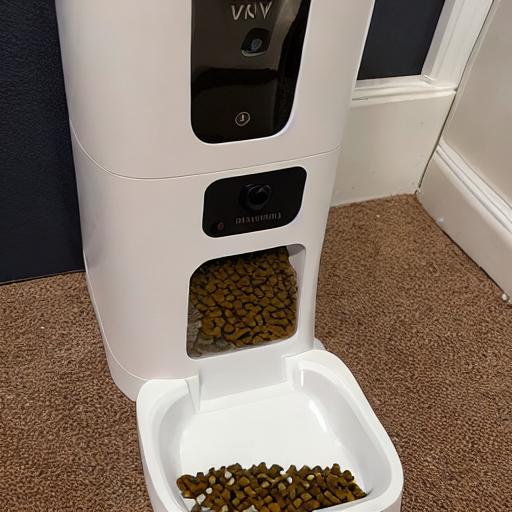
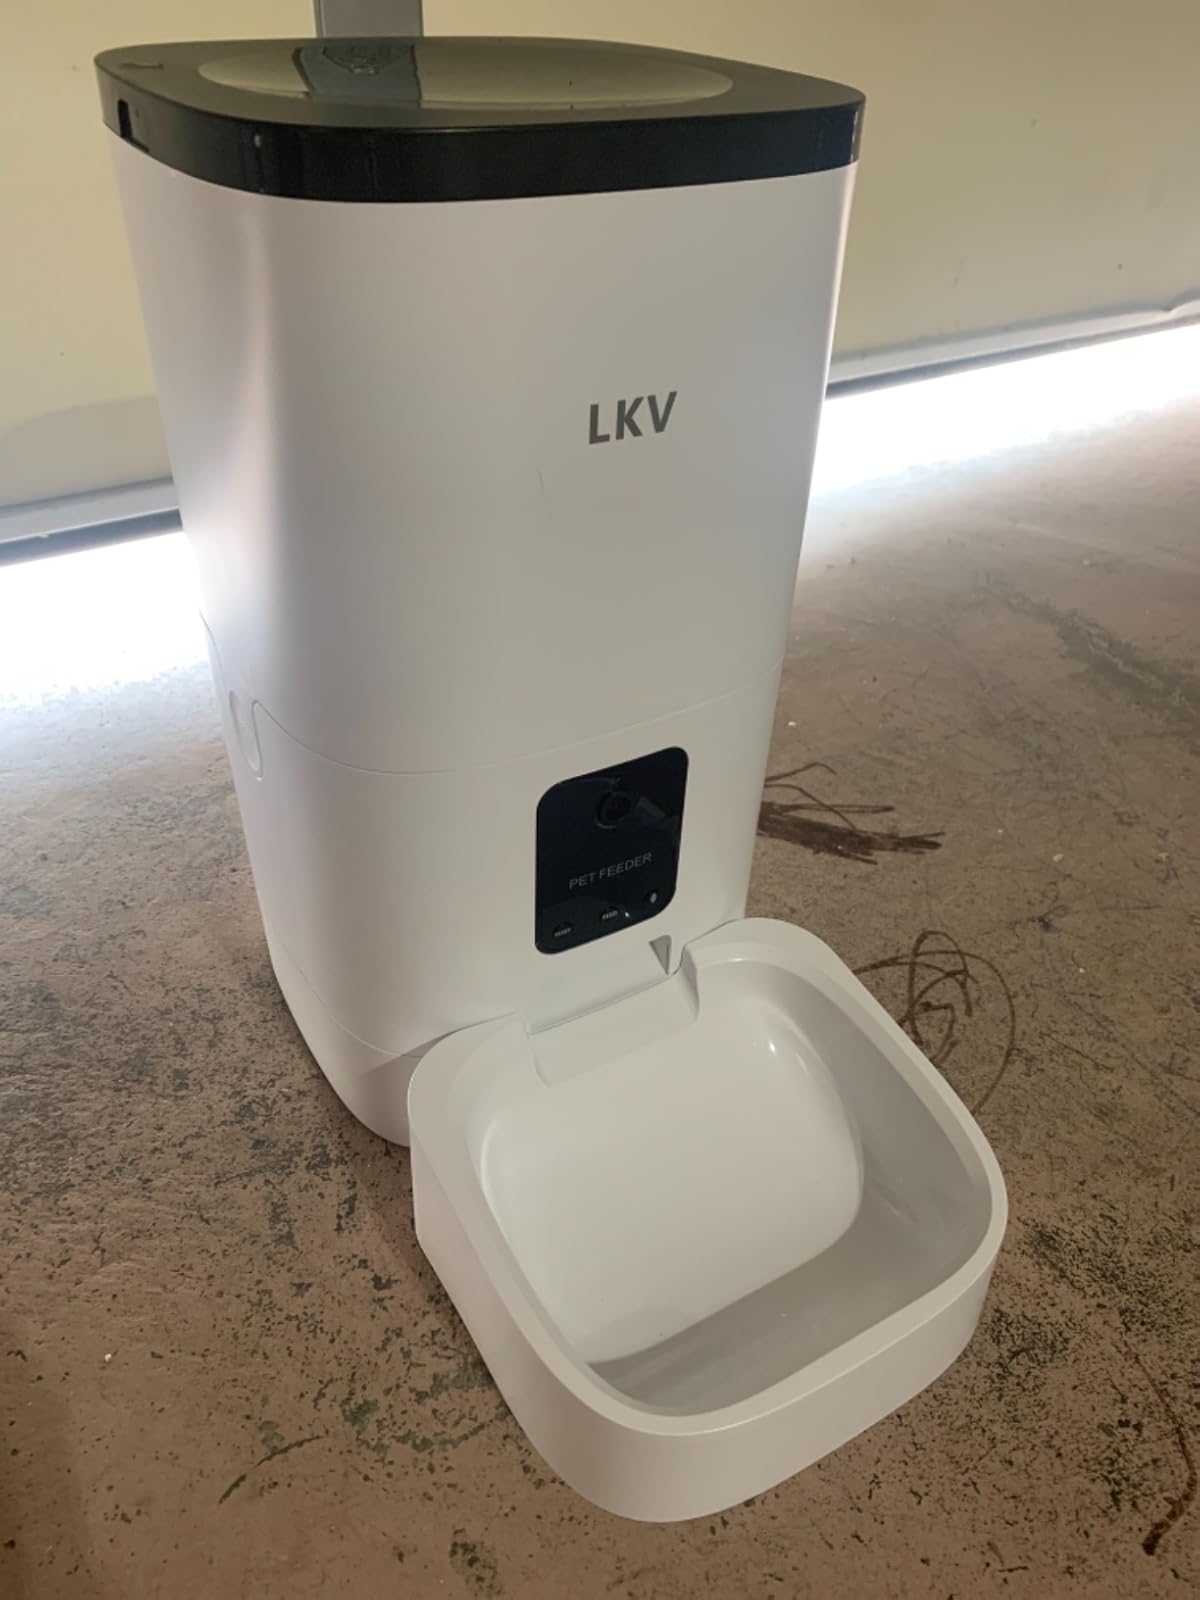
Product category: items_feeder
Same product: no